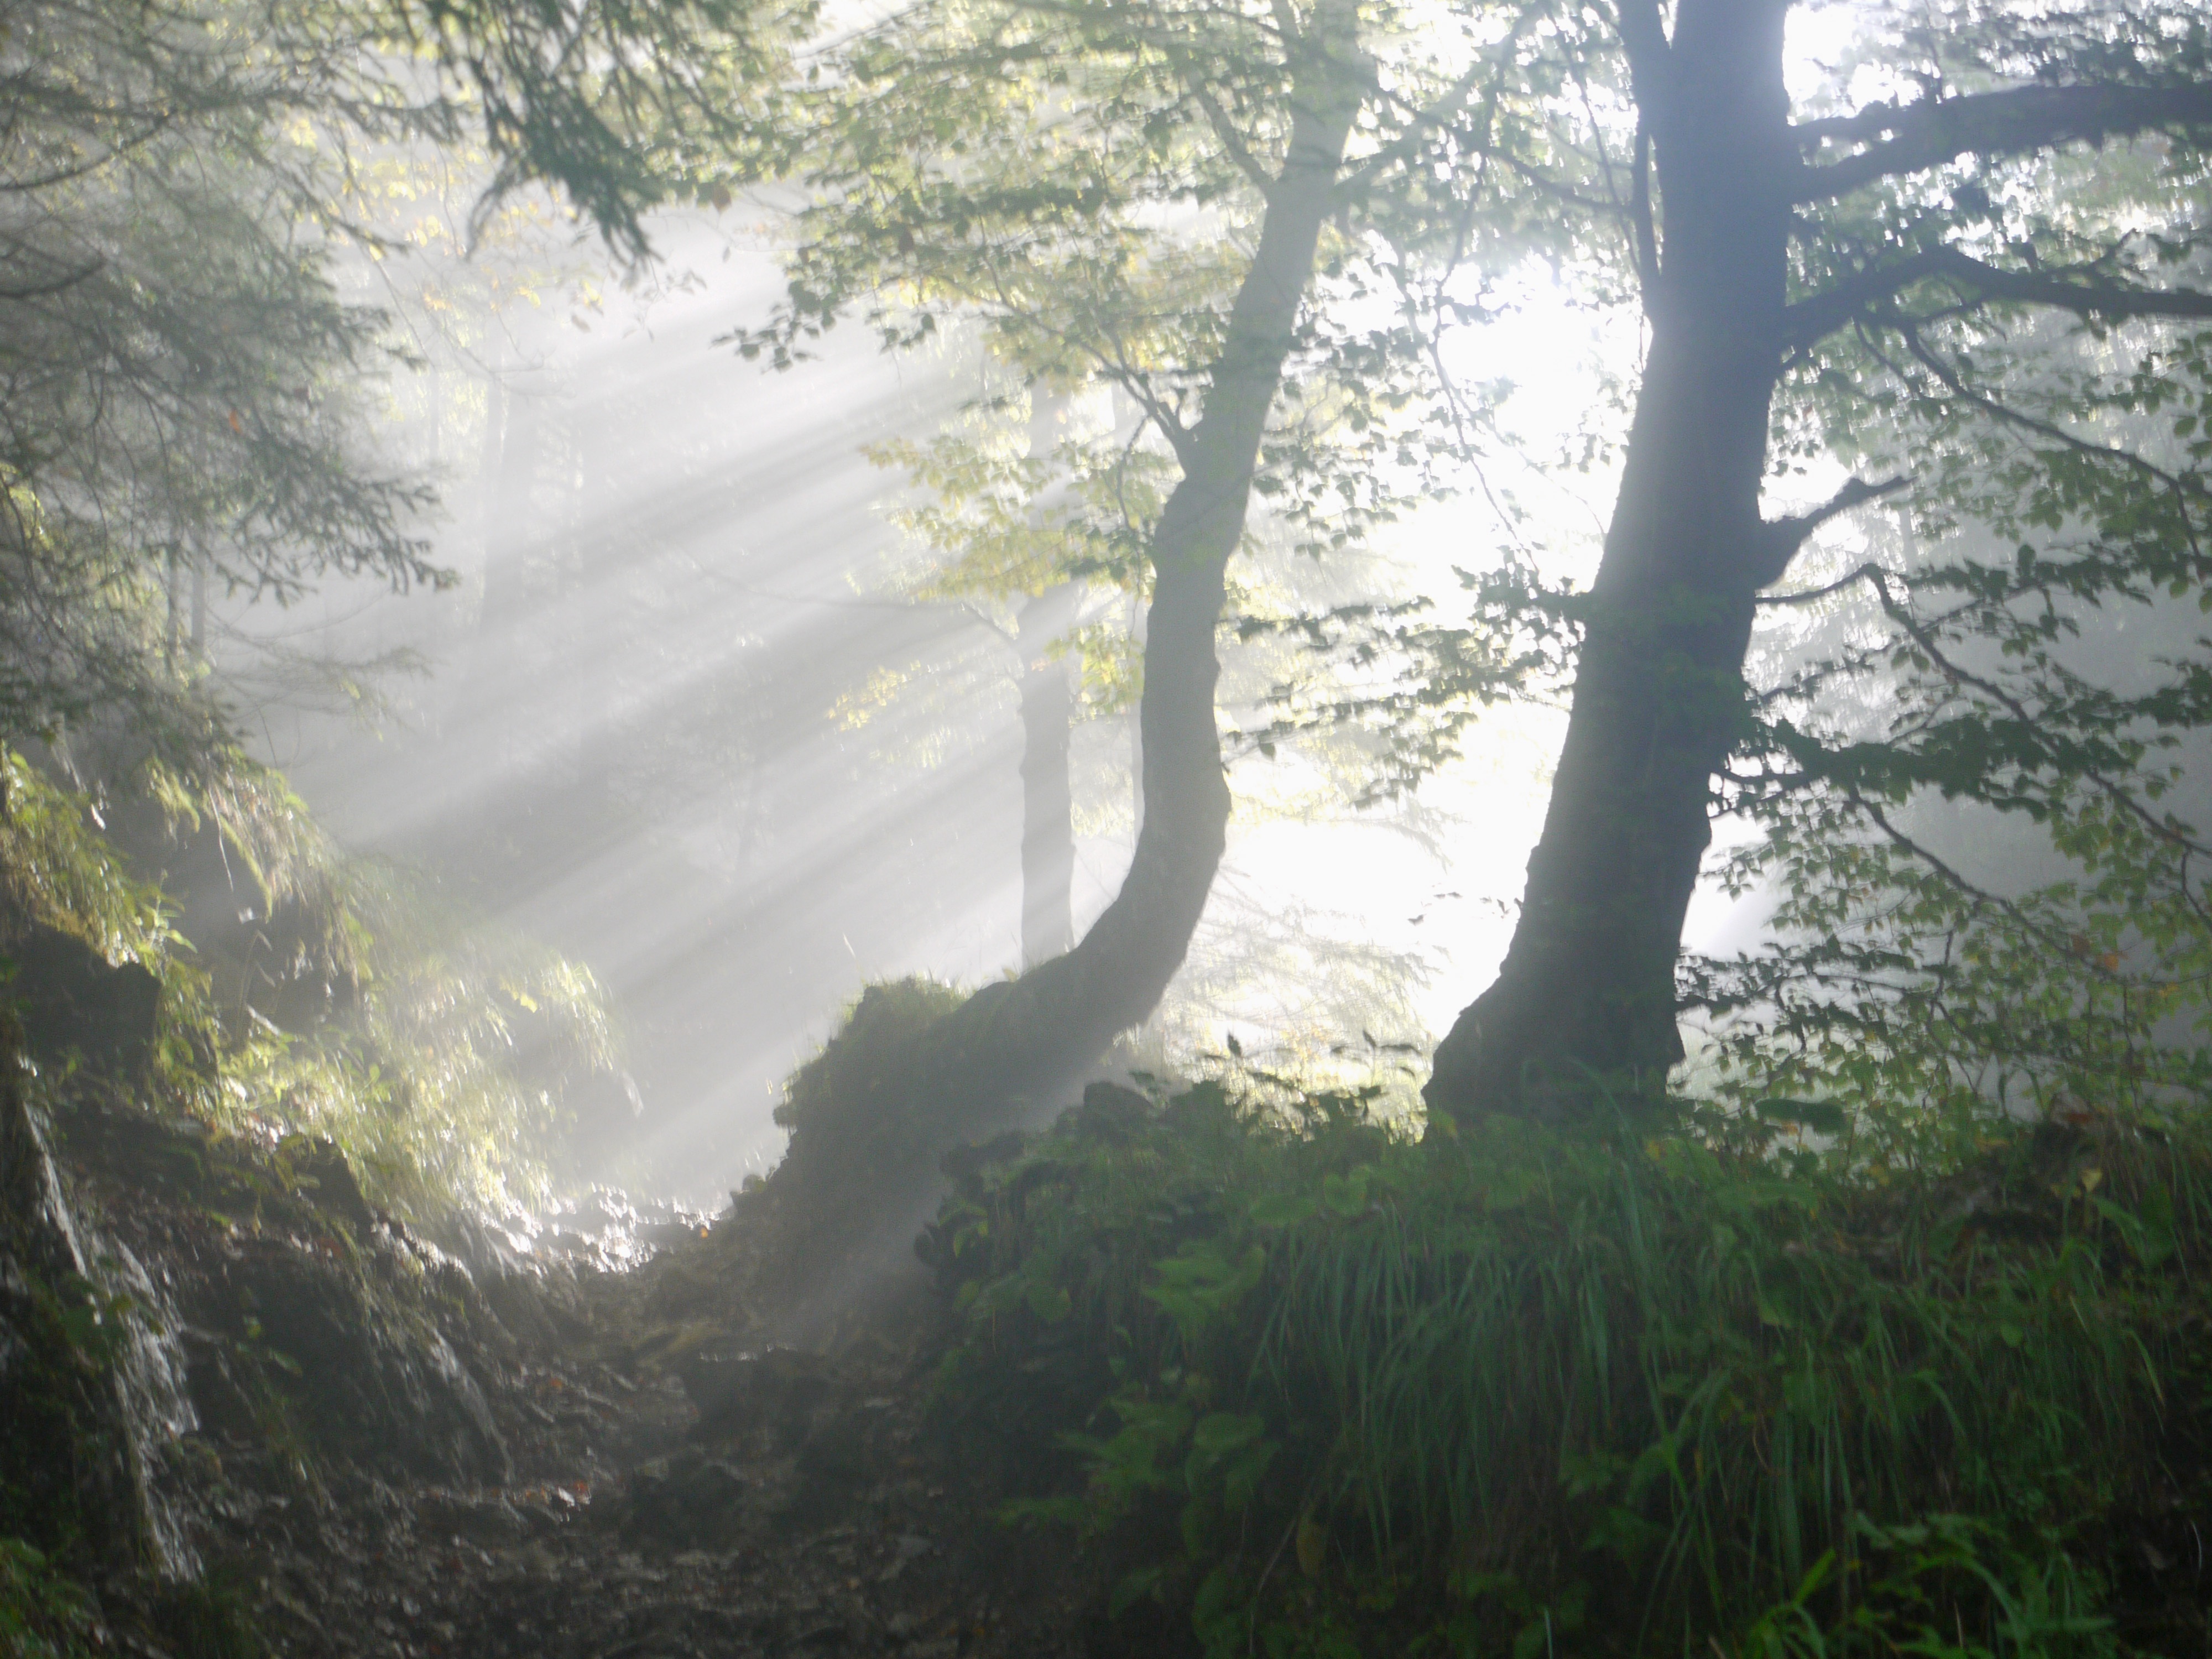
tree, nature, forest, fog, mist, hiking, sunlight, morning, mystical, peaceful, alpine, rest, spiritual, striped, mountaineering, trees, mysterious, mountains, rainforest, stripes, hope, bavaria, woodland, habitat, rise, mood, silent, late summer, target, sunbeam, morgenstimmung, harmony, forest path, in the early morning, colourless, home garden, natural environment, atmospheric phenomenon